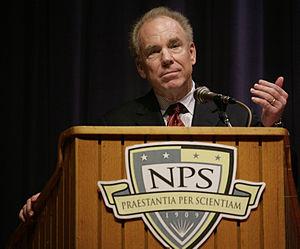
Roger Thomas Staubach, né le 5 février 1942 à Cincinnati, est un joueur américain de football américain ayant évolué au poste de quarterback. Il est l'un des plus grands joueurs de la franchise des Cowboys de Dallas avec qui il a remporté les Super Bowls VI et XII.